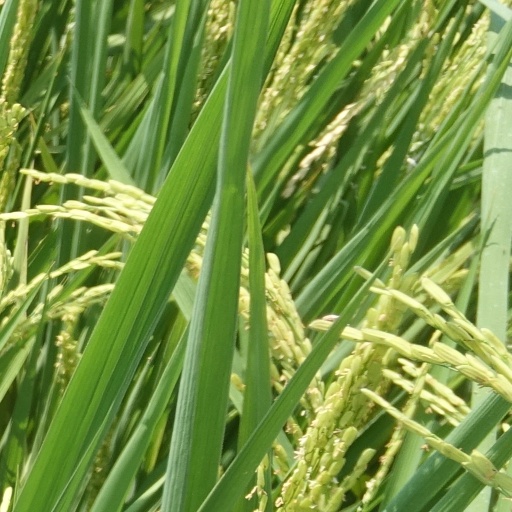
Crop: rice